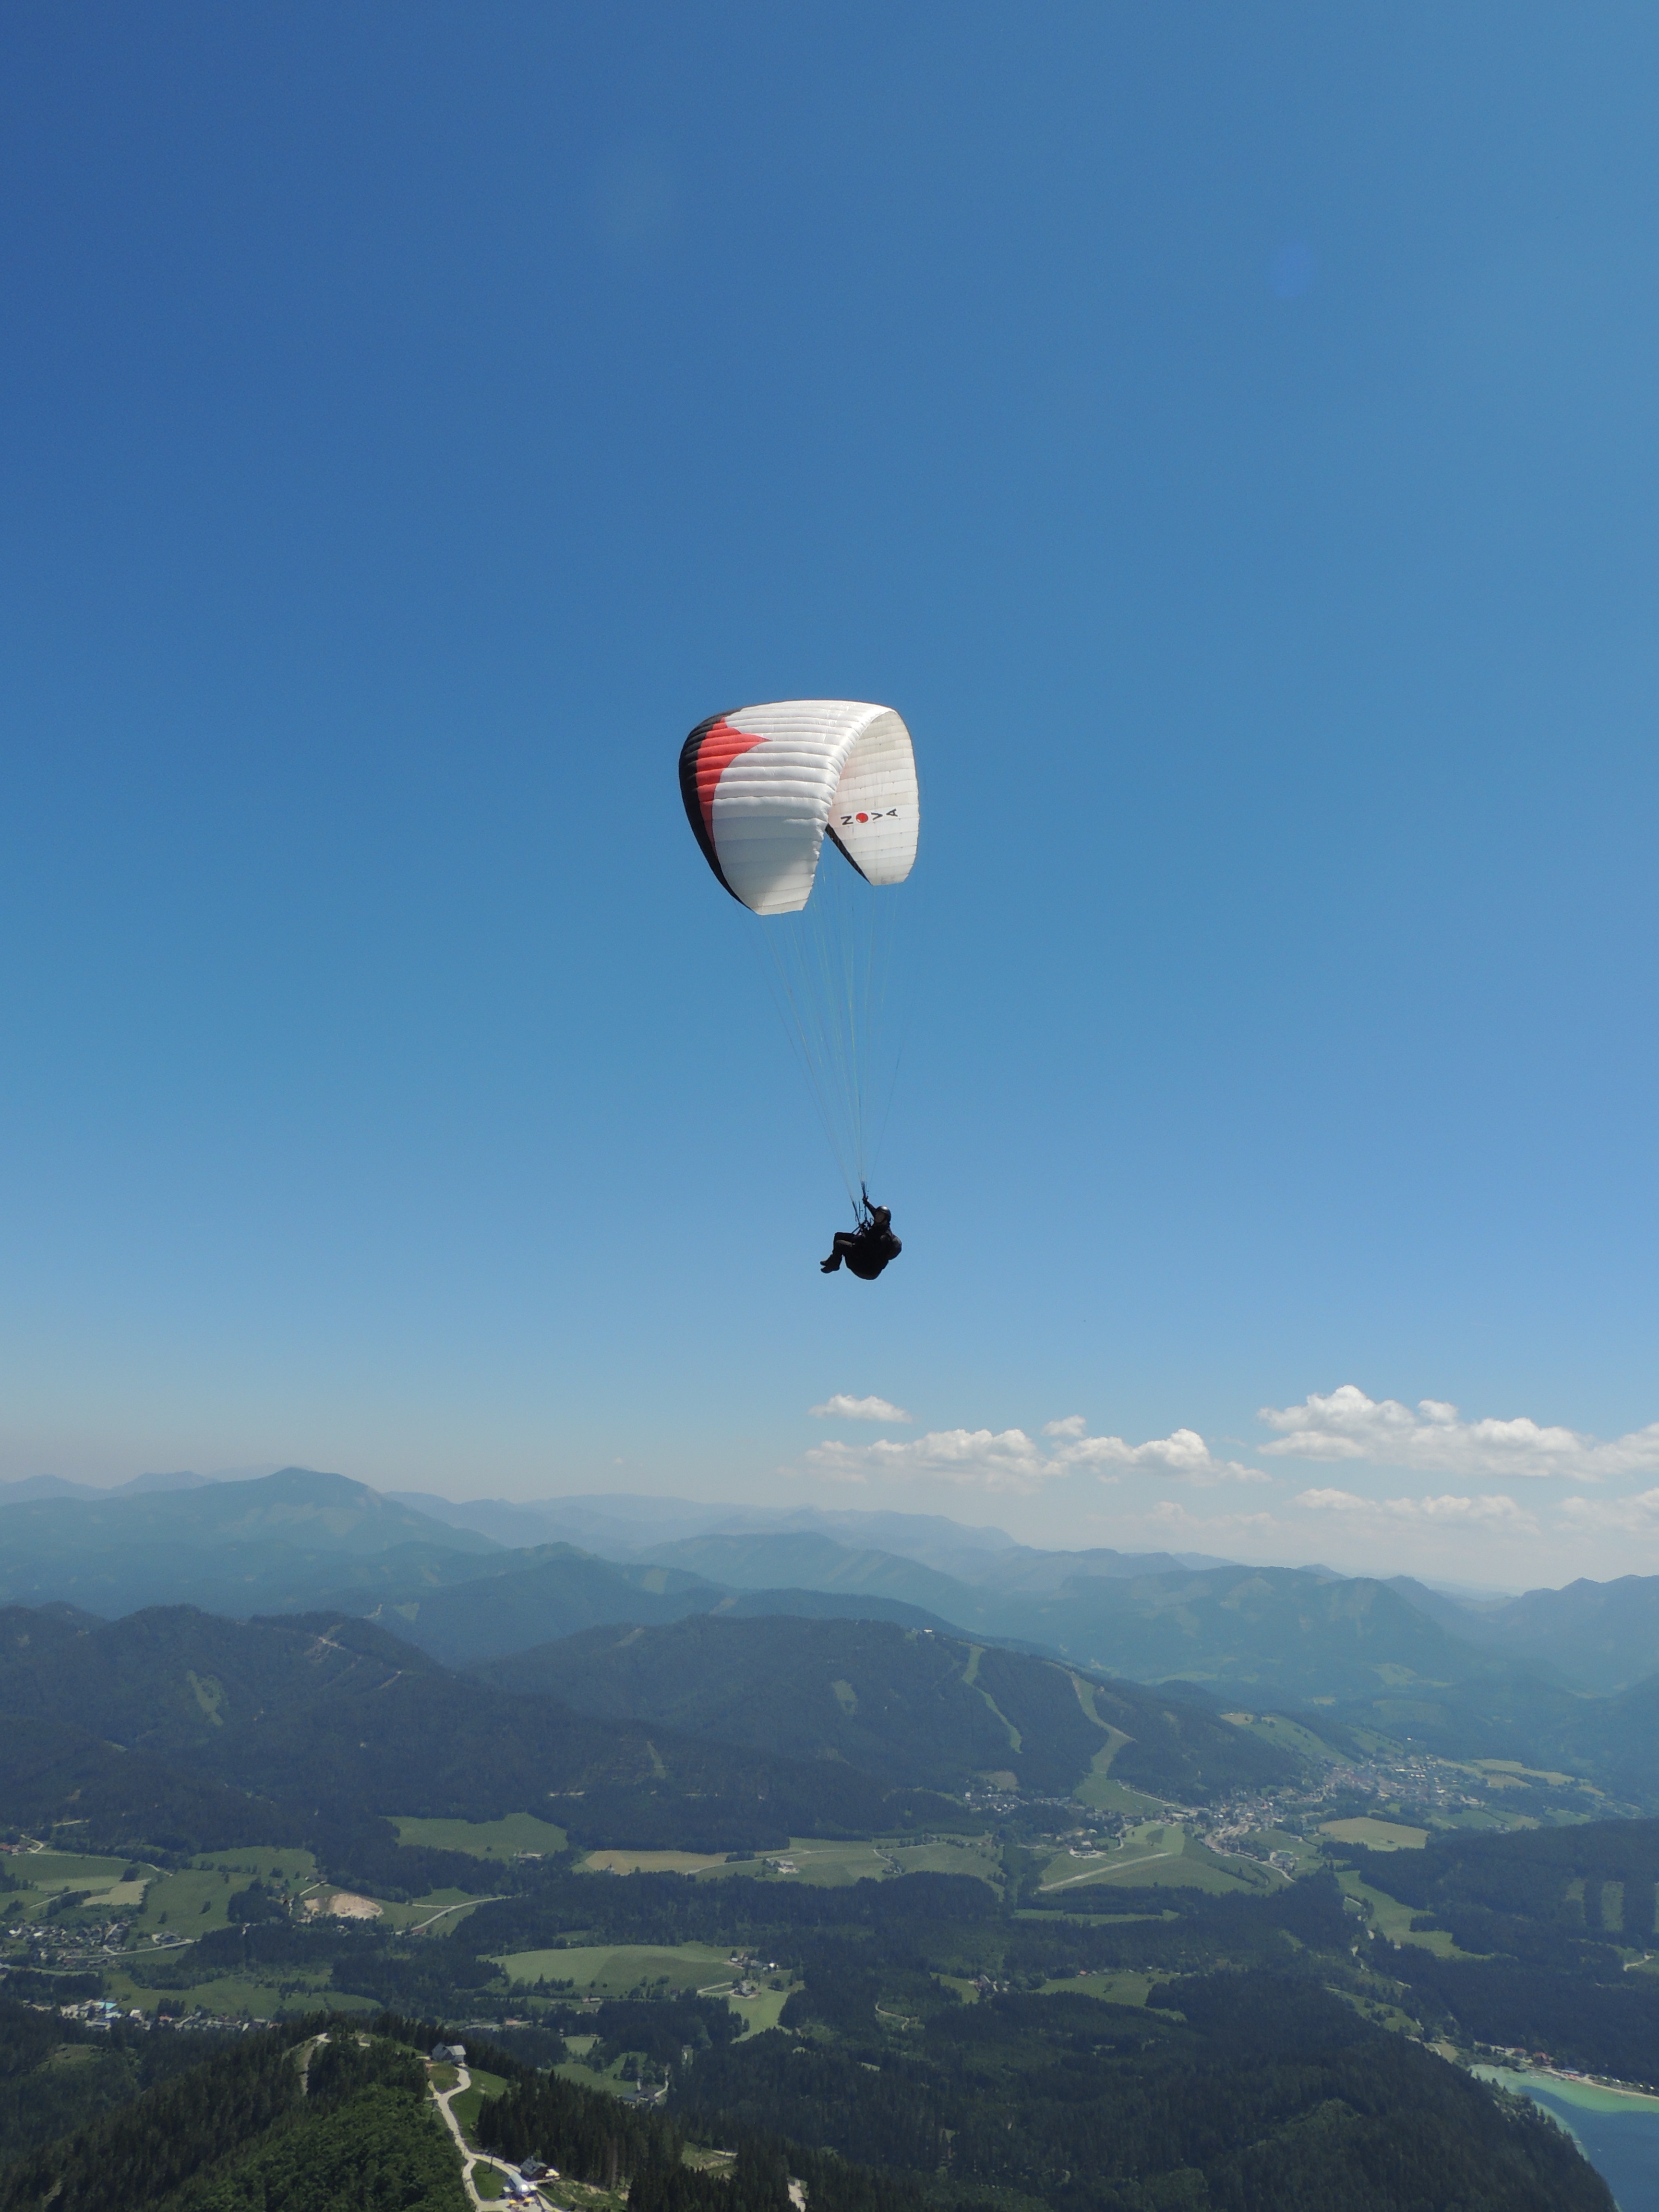
sport, fly, summer, flight, freedom, extreme sport, parachute, paragliding, sports equipment, paraglider, austria, sports, mountains, parachuting, air sports, dream day, atmosphere of earth, windsports